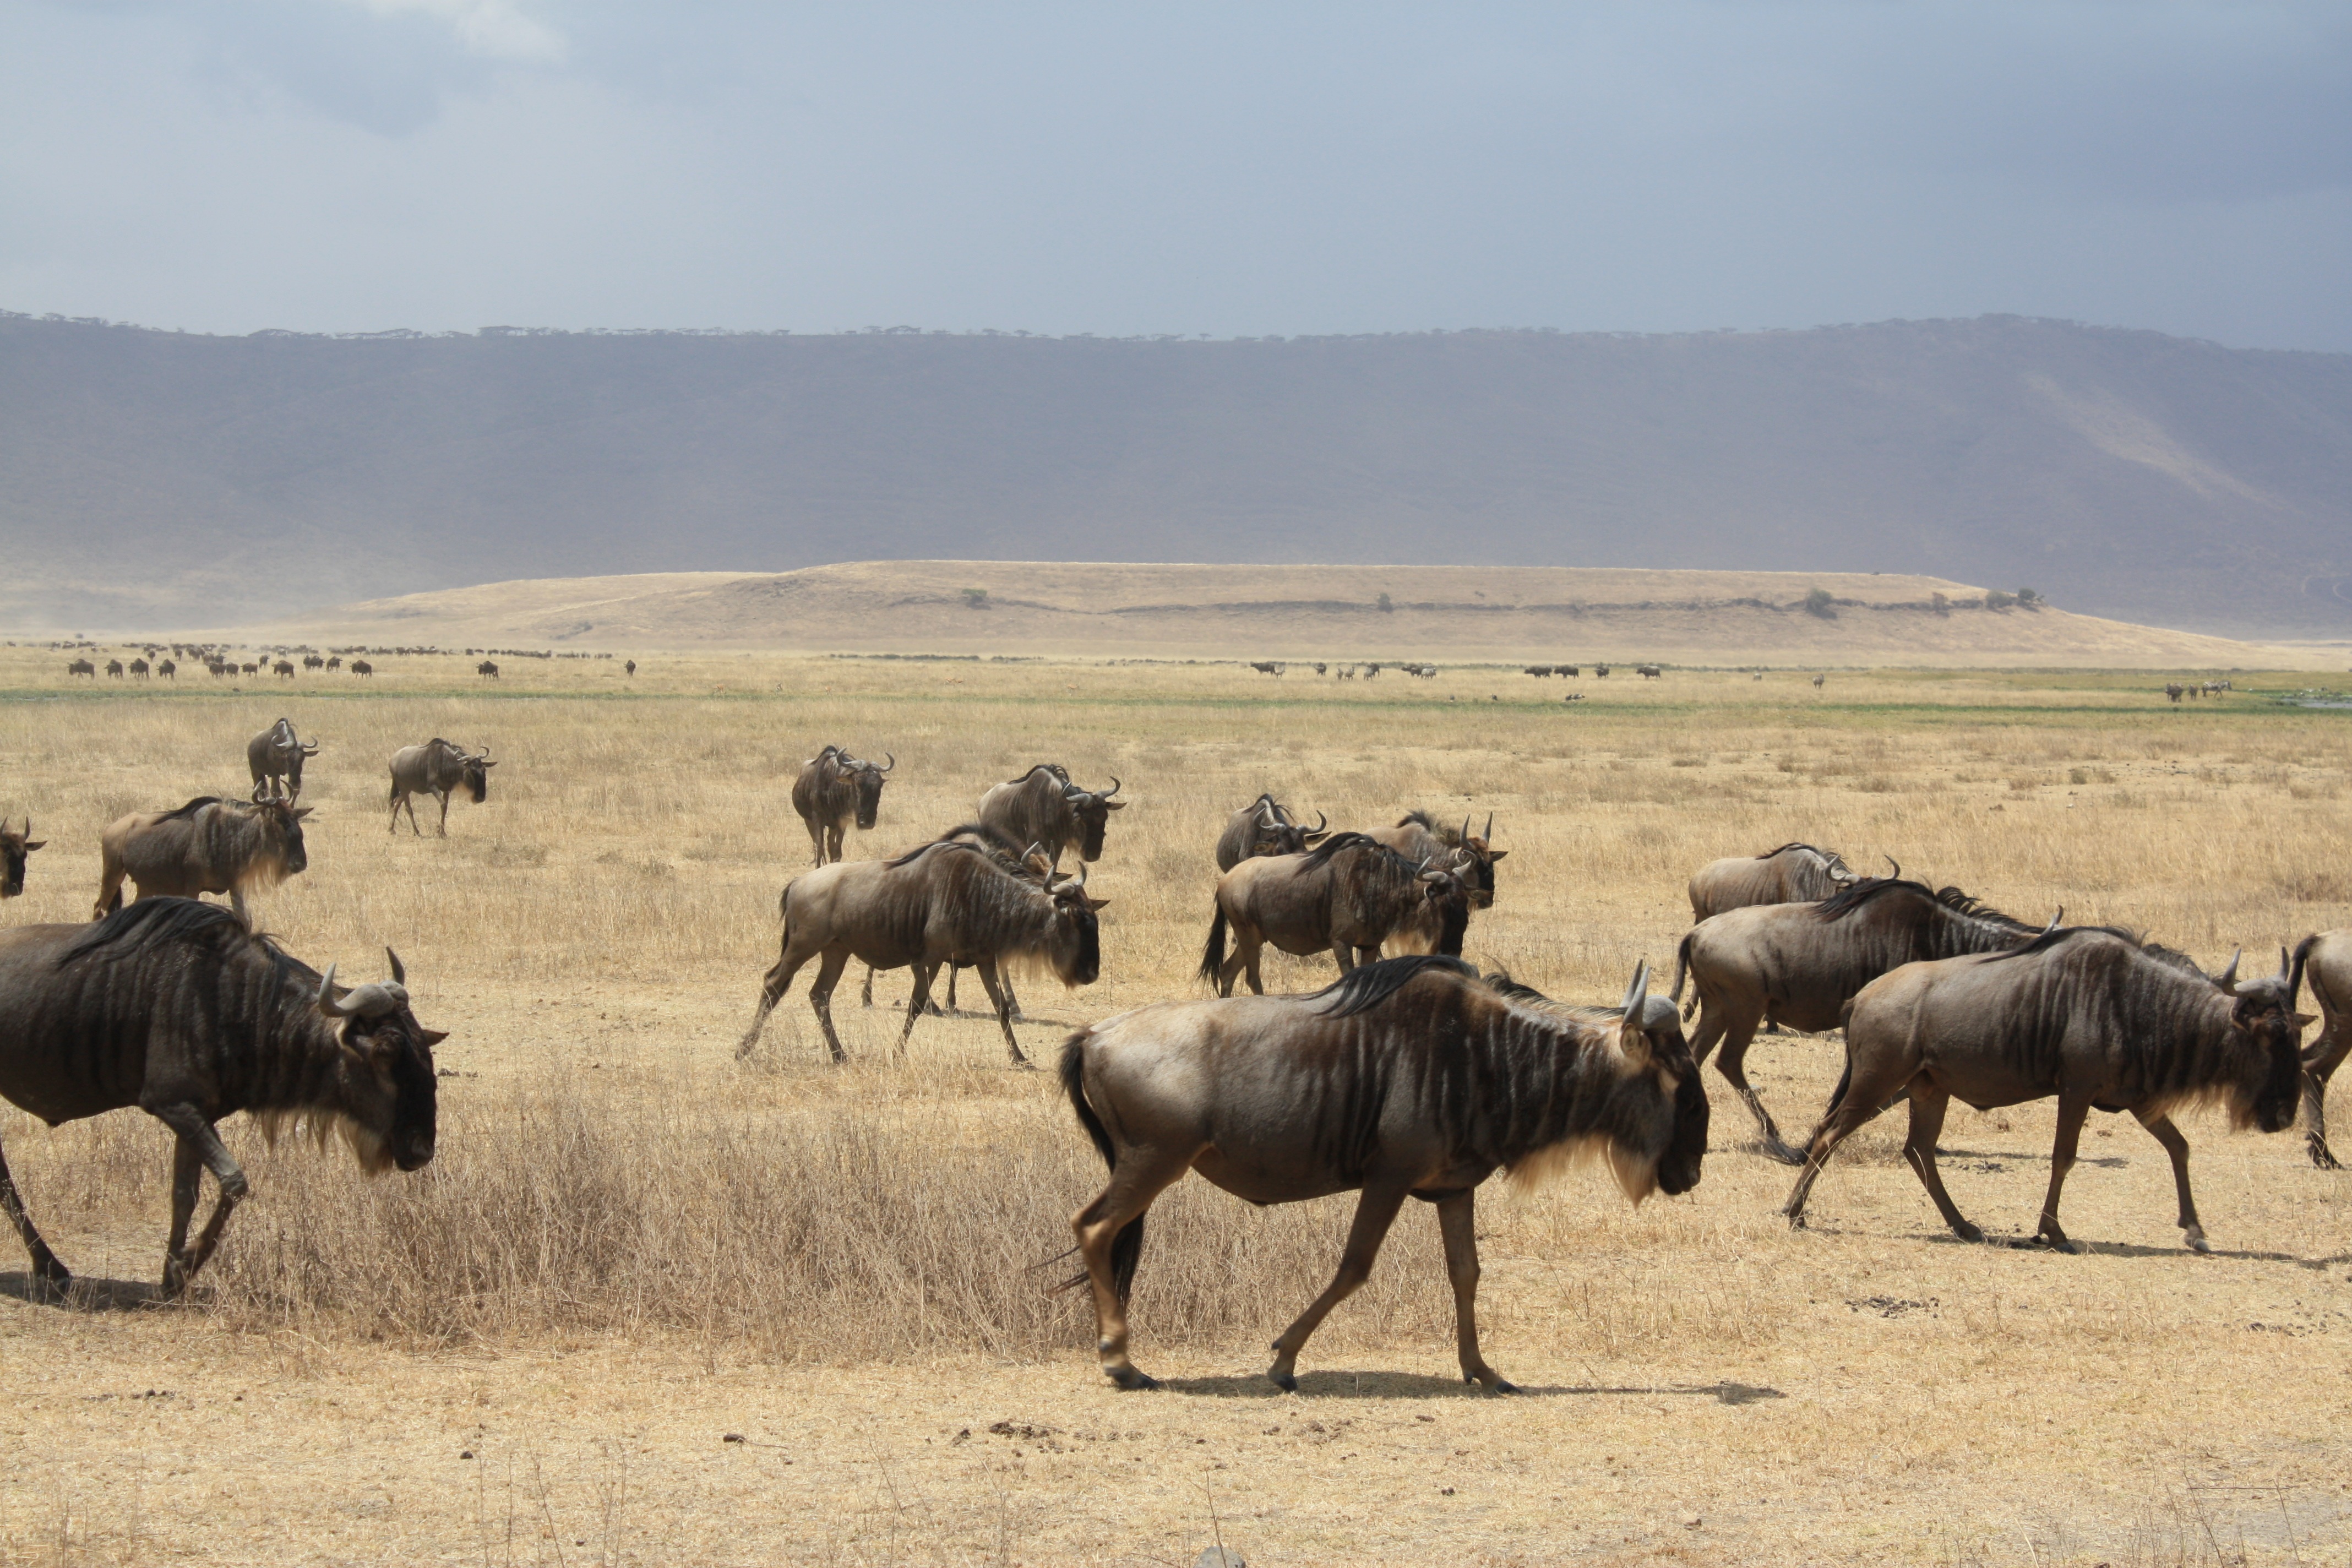
nature, prairie, adventure, wildlife, herd, grazing, africa, mammal, fauna, savanna, plain, antelope, grassland, tanzania, safari, steppe, wildebeest, cattle like mammal, mustang horse, animal migration